Describe the emotion expressed in this image:  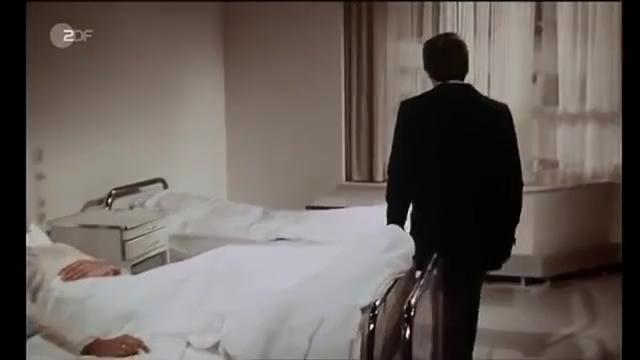
This person displays Suffering, valence and arousal with low intensity.